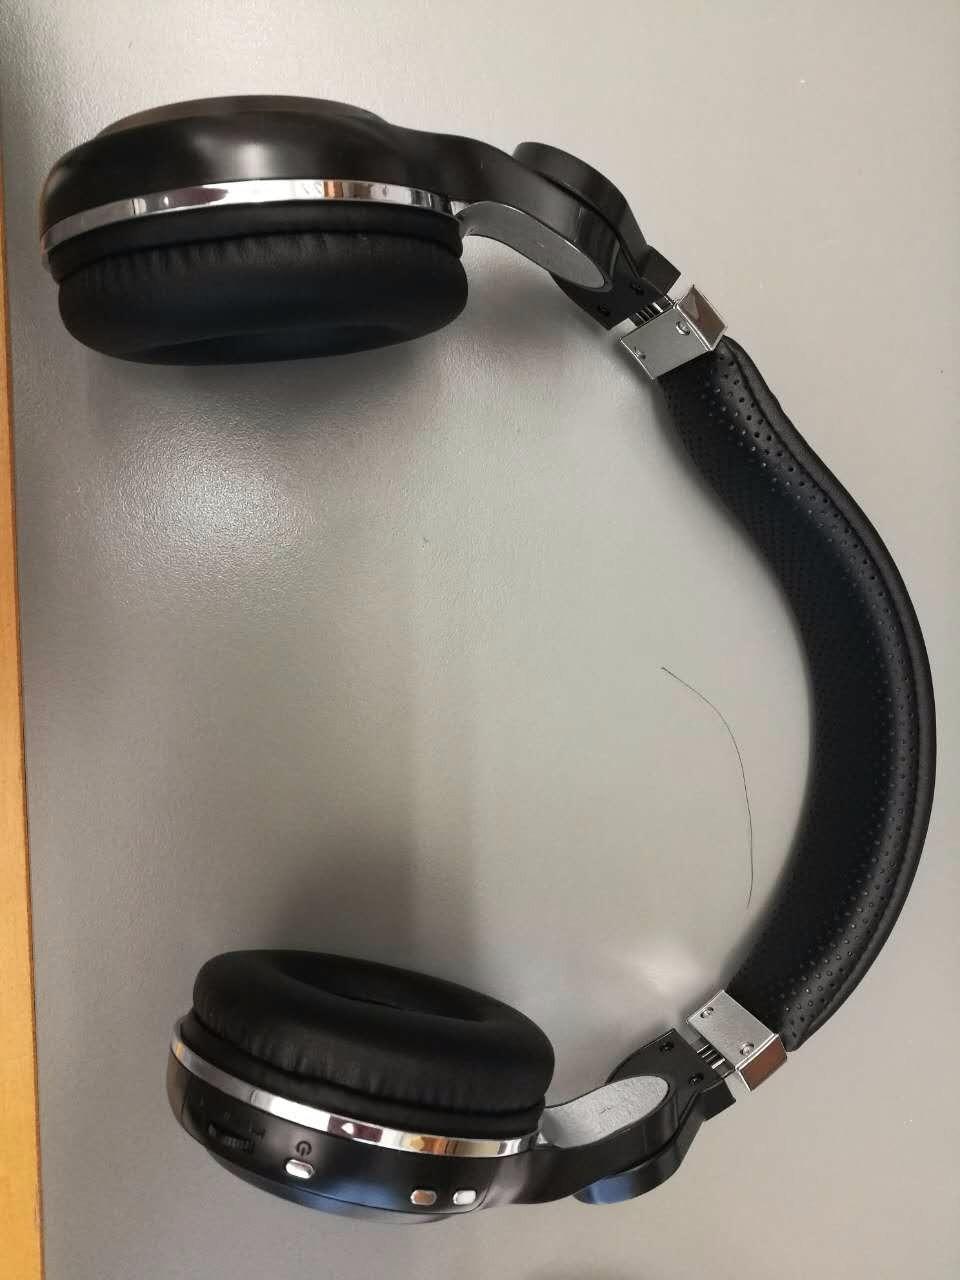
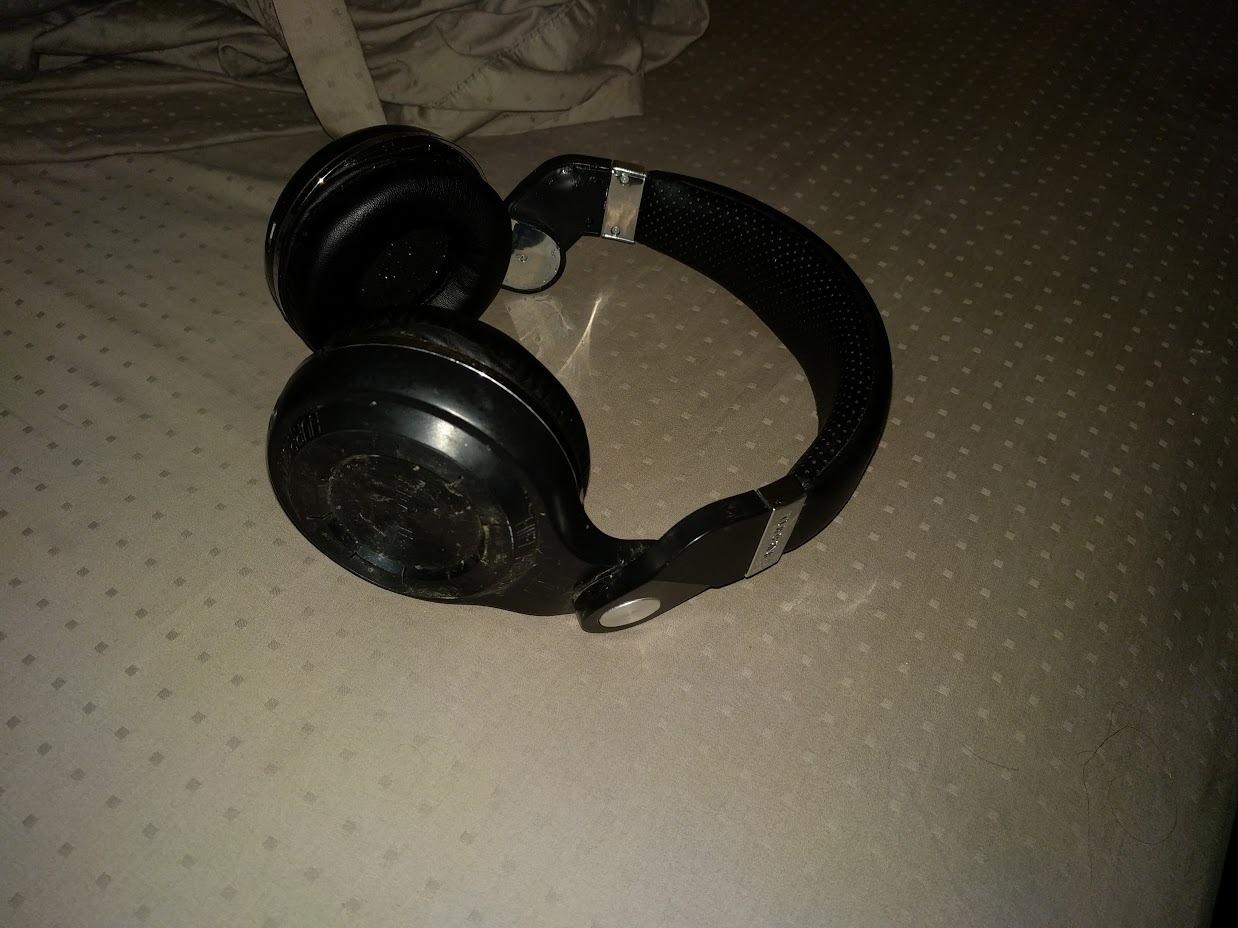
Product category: headphones
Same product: yes